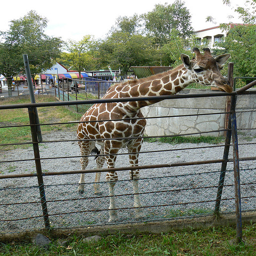
A captive giraffe hangs its head over the fence.
A giraffe leans its head over the fence of an enclosure.
a giraffe trying to get food from a fence area
A giraffe sticks his head over a metal fence.
A small giraffe leaning over the fence of its enclosure